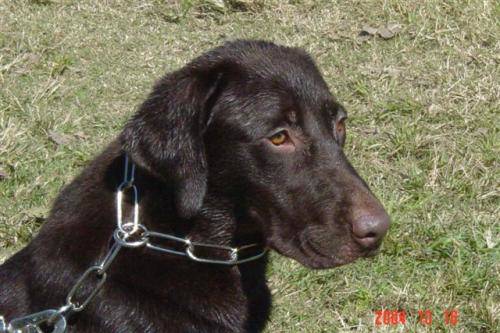
Label: dog